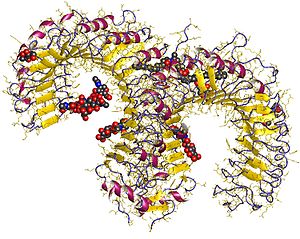
Toll-like receptor
Den ekstracellulære del af heterodimært TLR 1-2
Toll-lignende receptorer eller Toll-like receptors, TLR, er nøglekomponenter i det innate immunsystem. På det molekylære niveau er det TLR som receptorer, der opdager en mikrobiel infektion og starter de antimikrobielle værtsreaktioner. TLR udtrykkes på membranerne af leukocytter, herunder dendritceller, makrofager, naturlige dræberceller, T- og B-lymfocytter samt epithel- og endotelceller og fibroblaster. Det antages at TLR-generne har en evolutionshistorie på 700 millioner år.